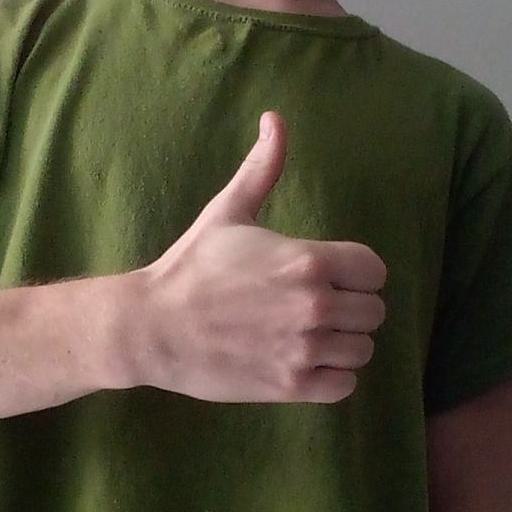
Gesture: like